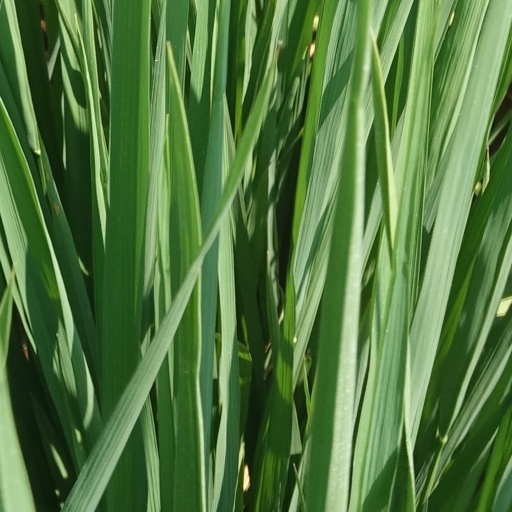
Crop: rice